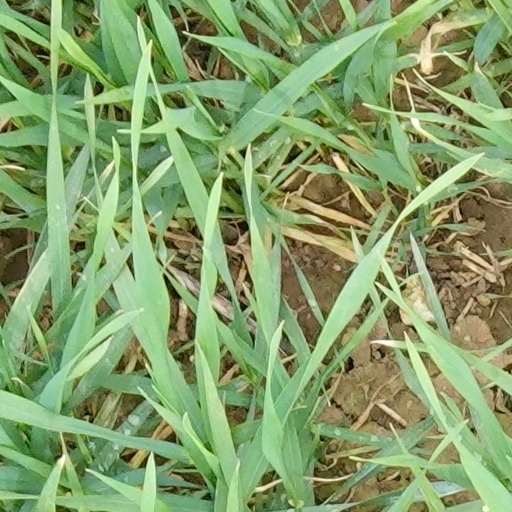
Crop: wheat